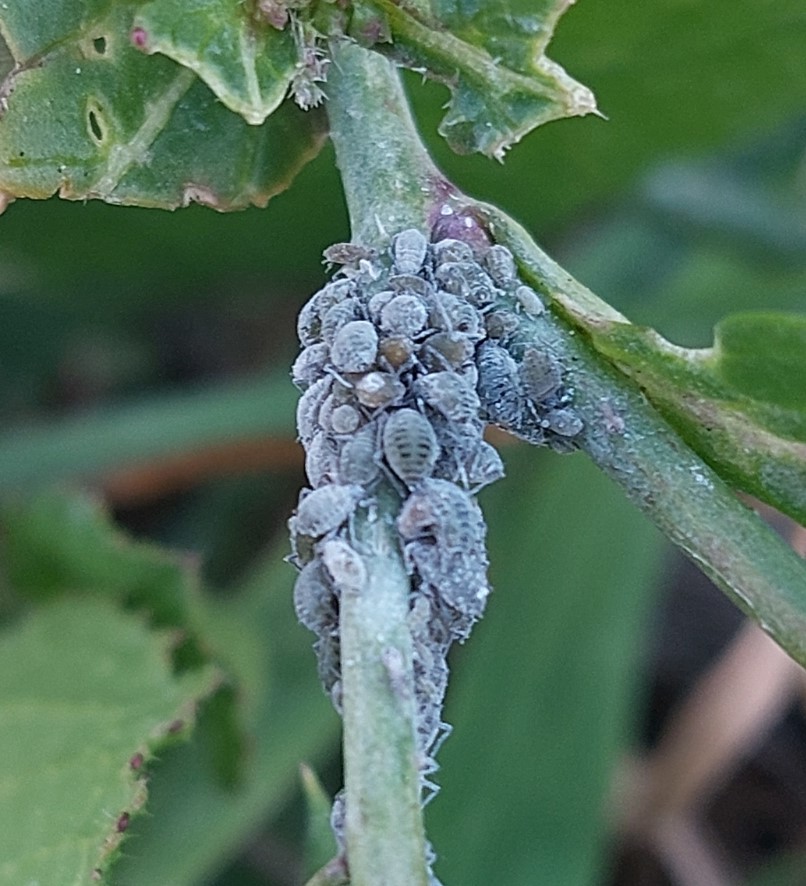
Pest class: cabbage_aphid